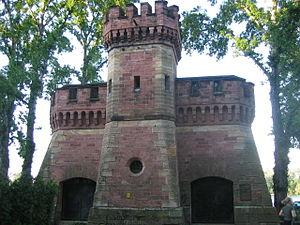
Mainz-Neustadt est un quartier situé au nord-ouest la vieille ville de Mayence, à l'extérieur de la Kaiserstrasse. C'est un ensemble urbain caractérisé par de nombreuses places et rues piétonnes, des pubs et des cafés, des petits commerces, des magasins turcs et des petites entreprises artisanales. La ville nouvelle est désormais le quartier le plus peuplé de Mayence.